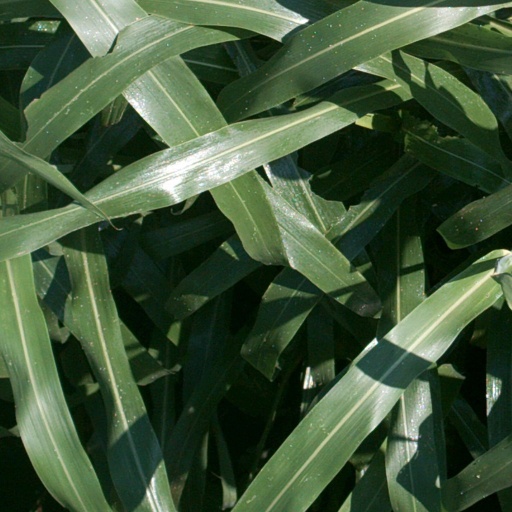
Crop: sorghum